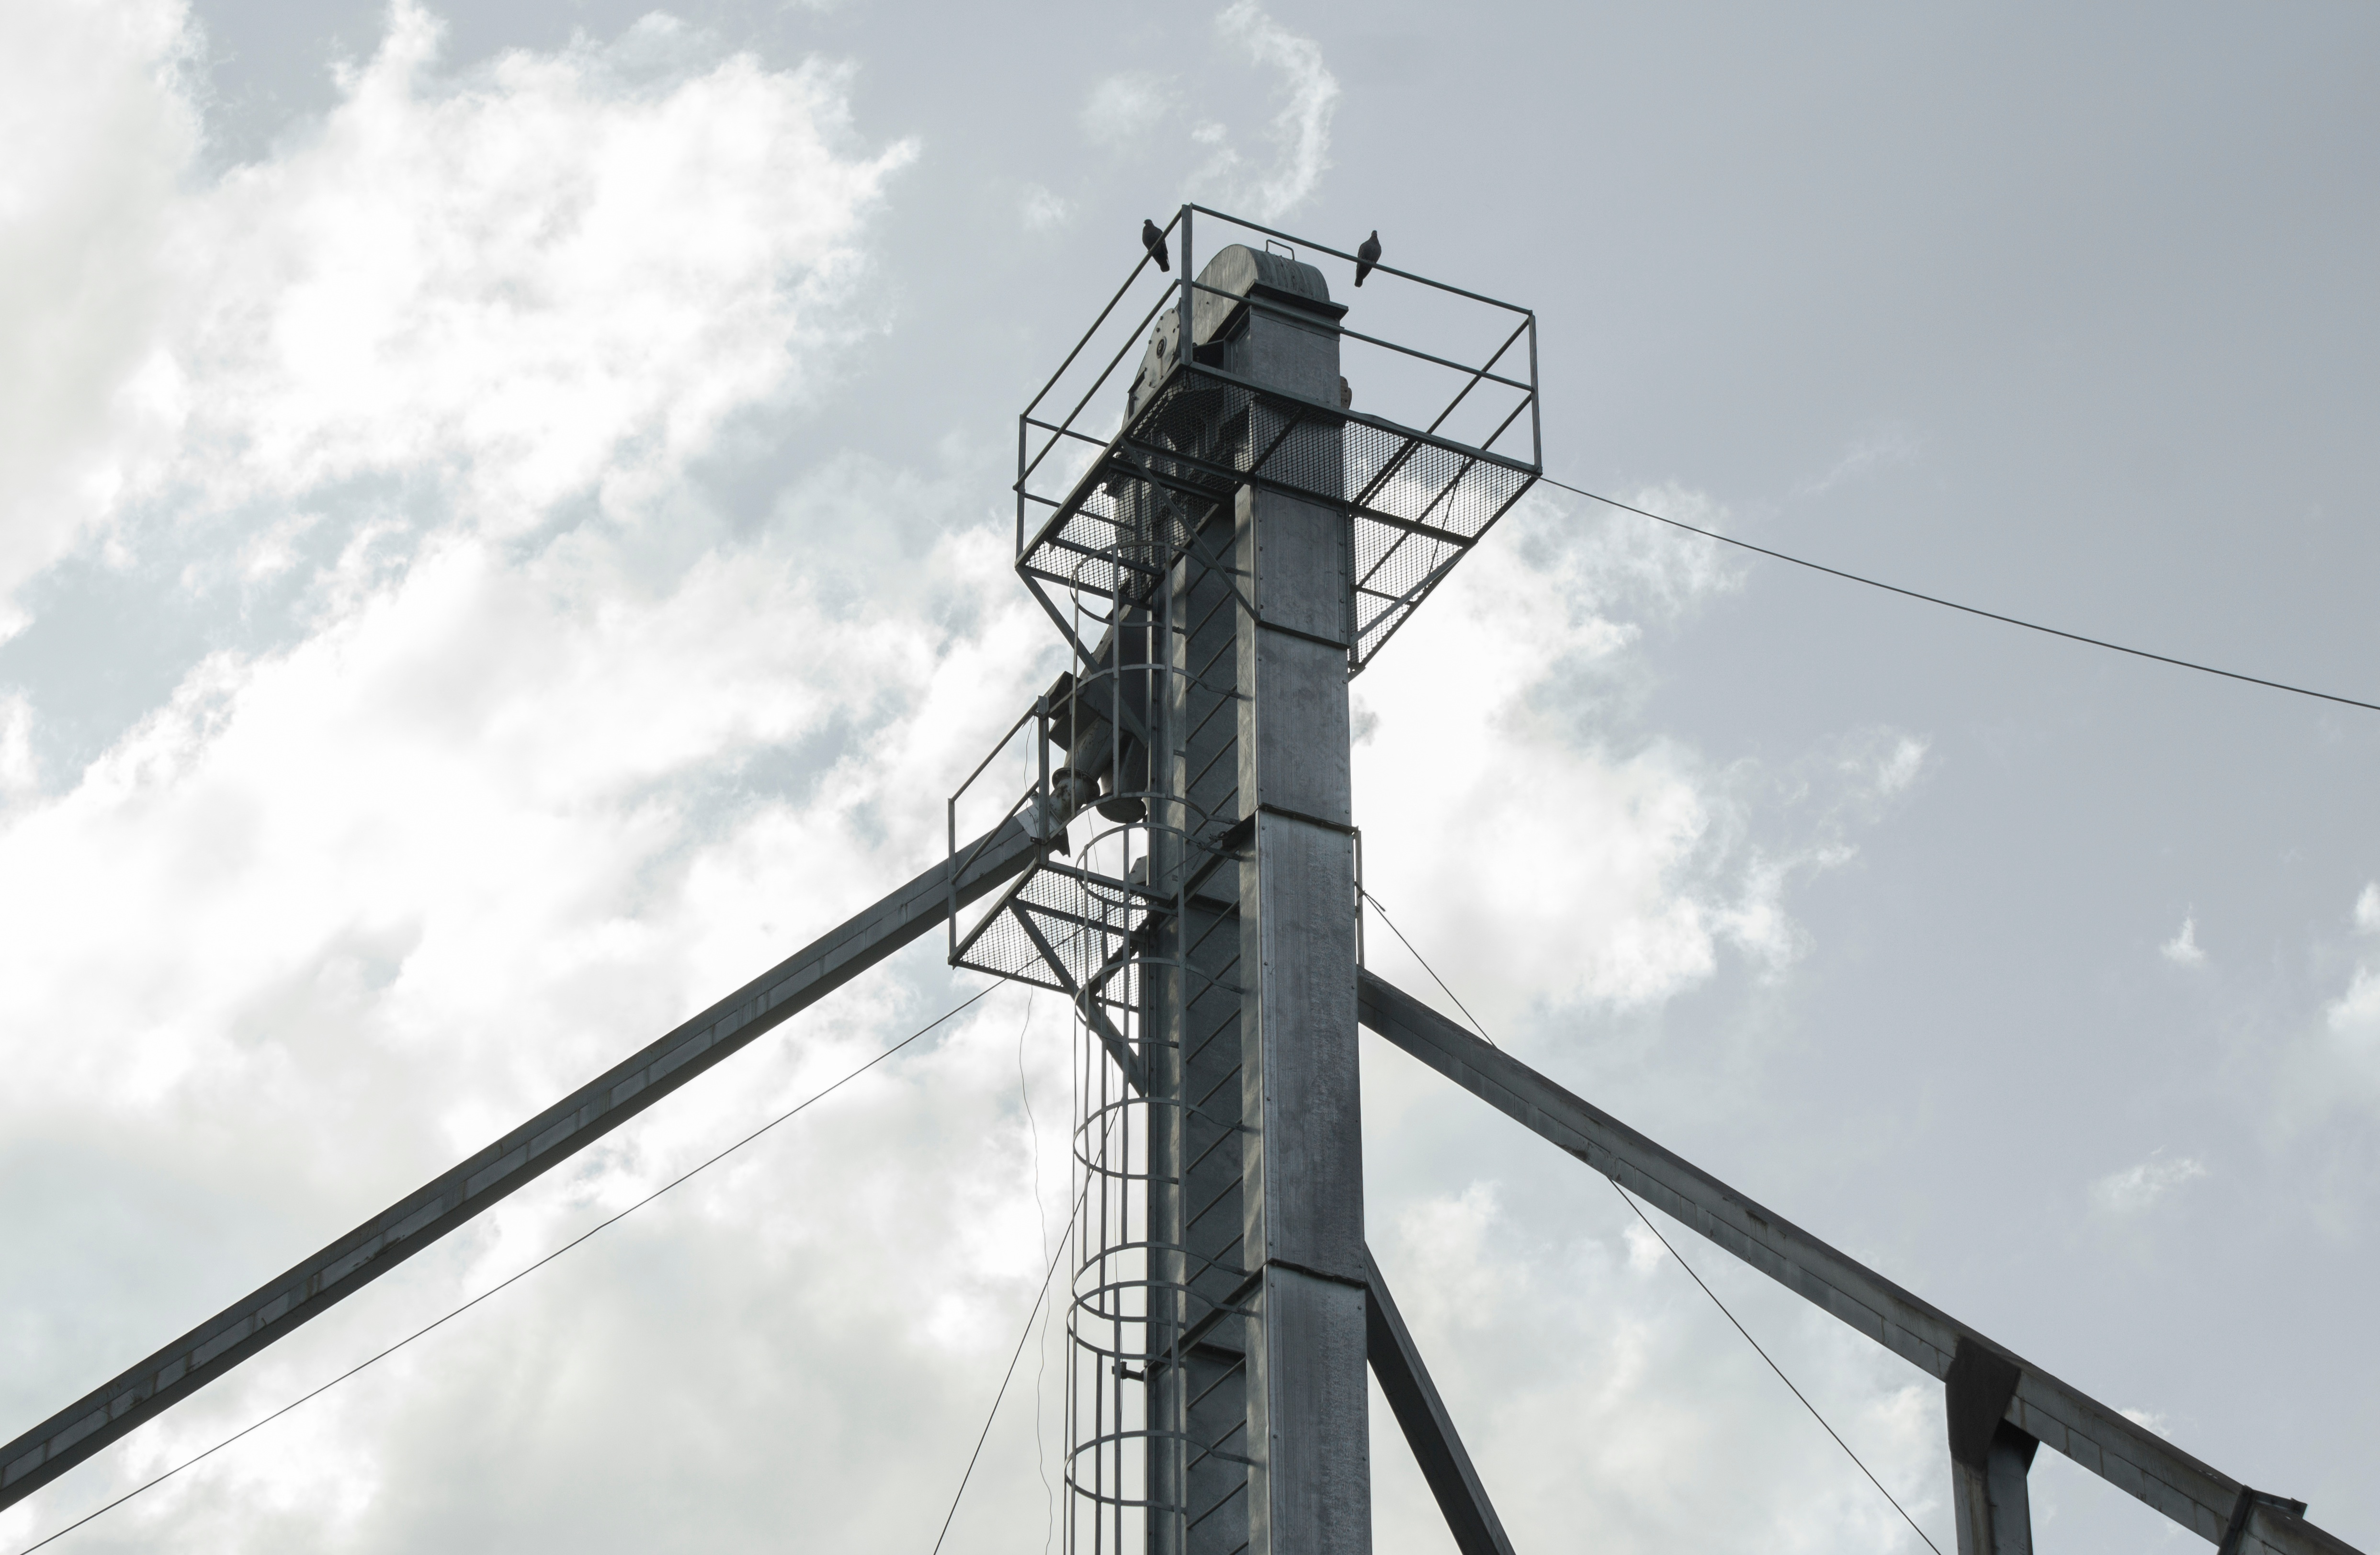
sky, windmill, wind, line, tower, mast, machine, wind turbine, electricity, energy, transmission tower, electrical supply, overhead power line